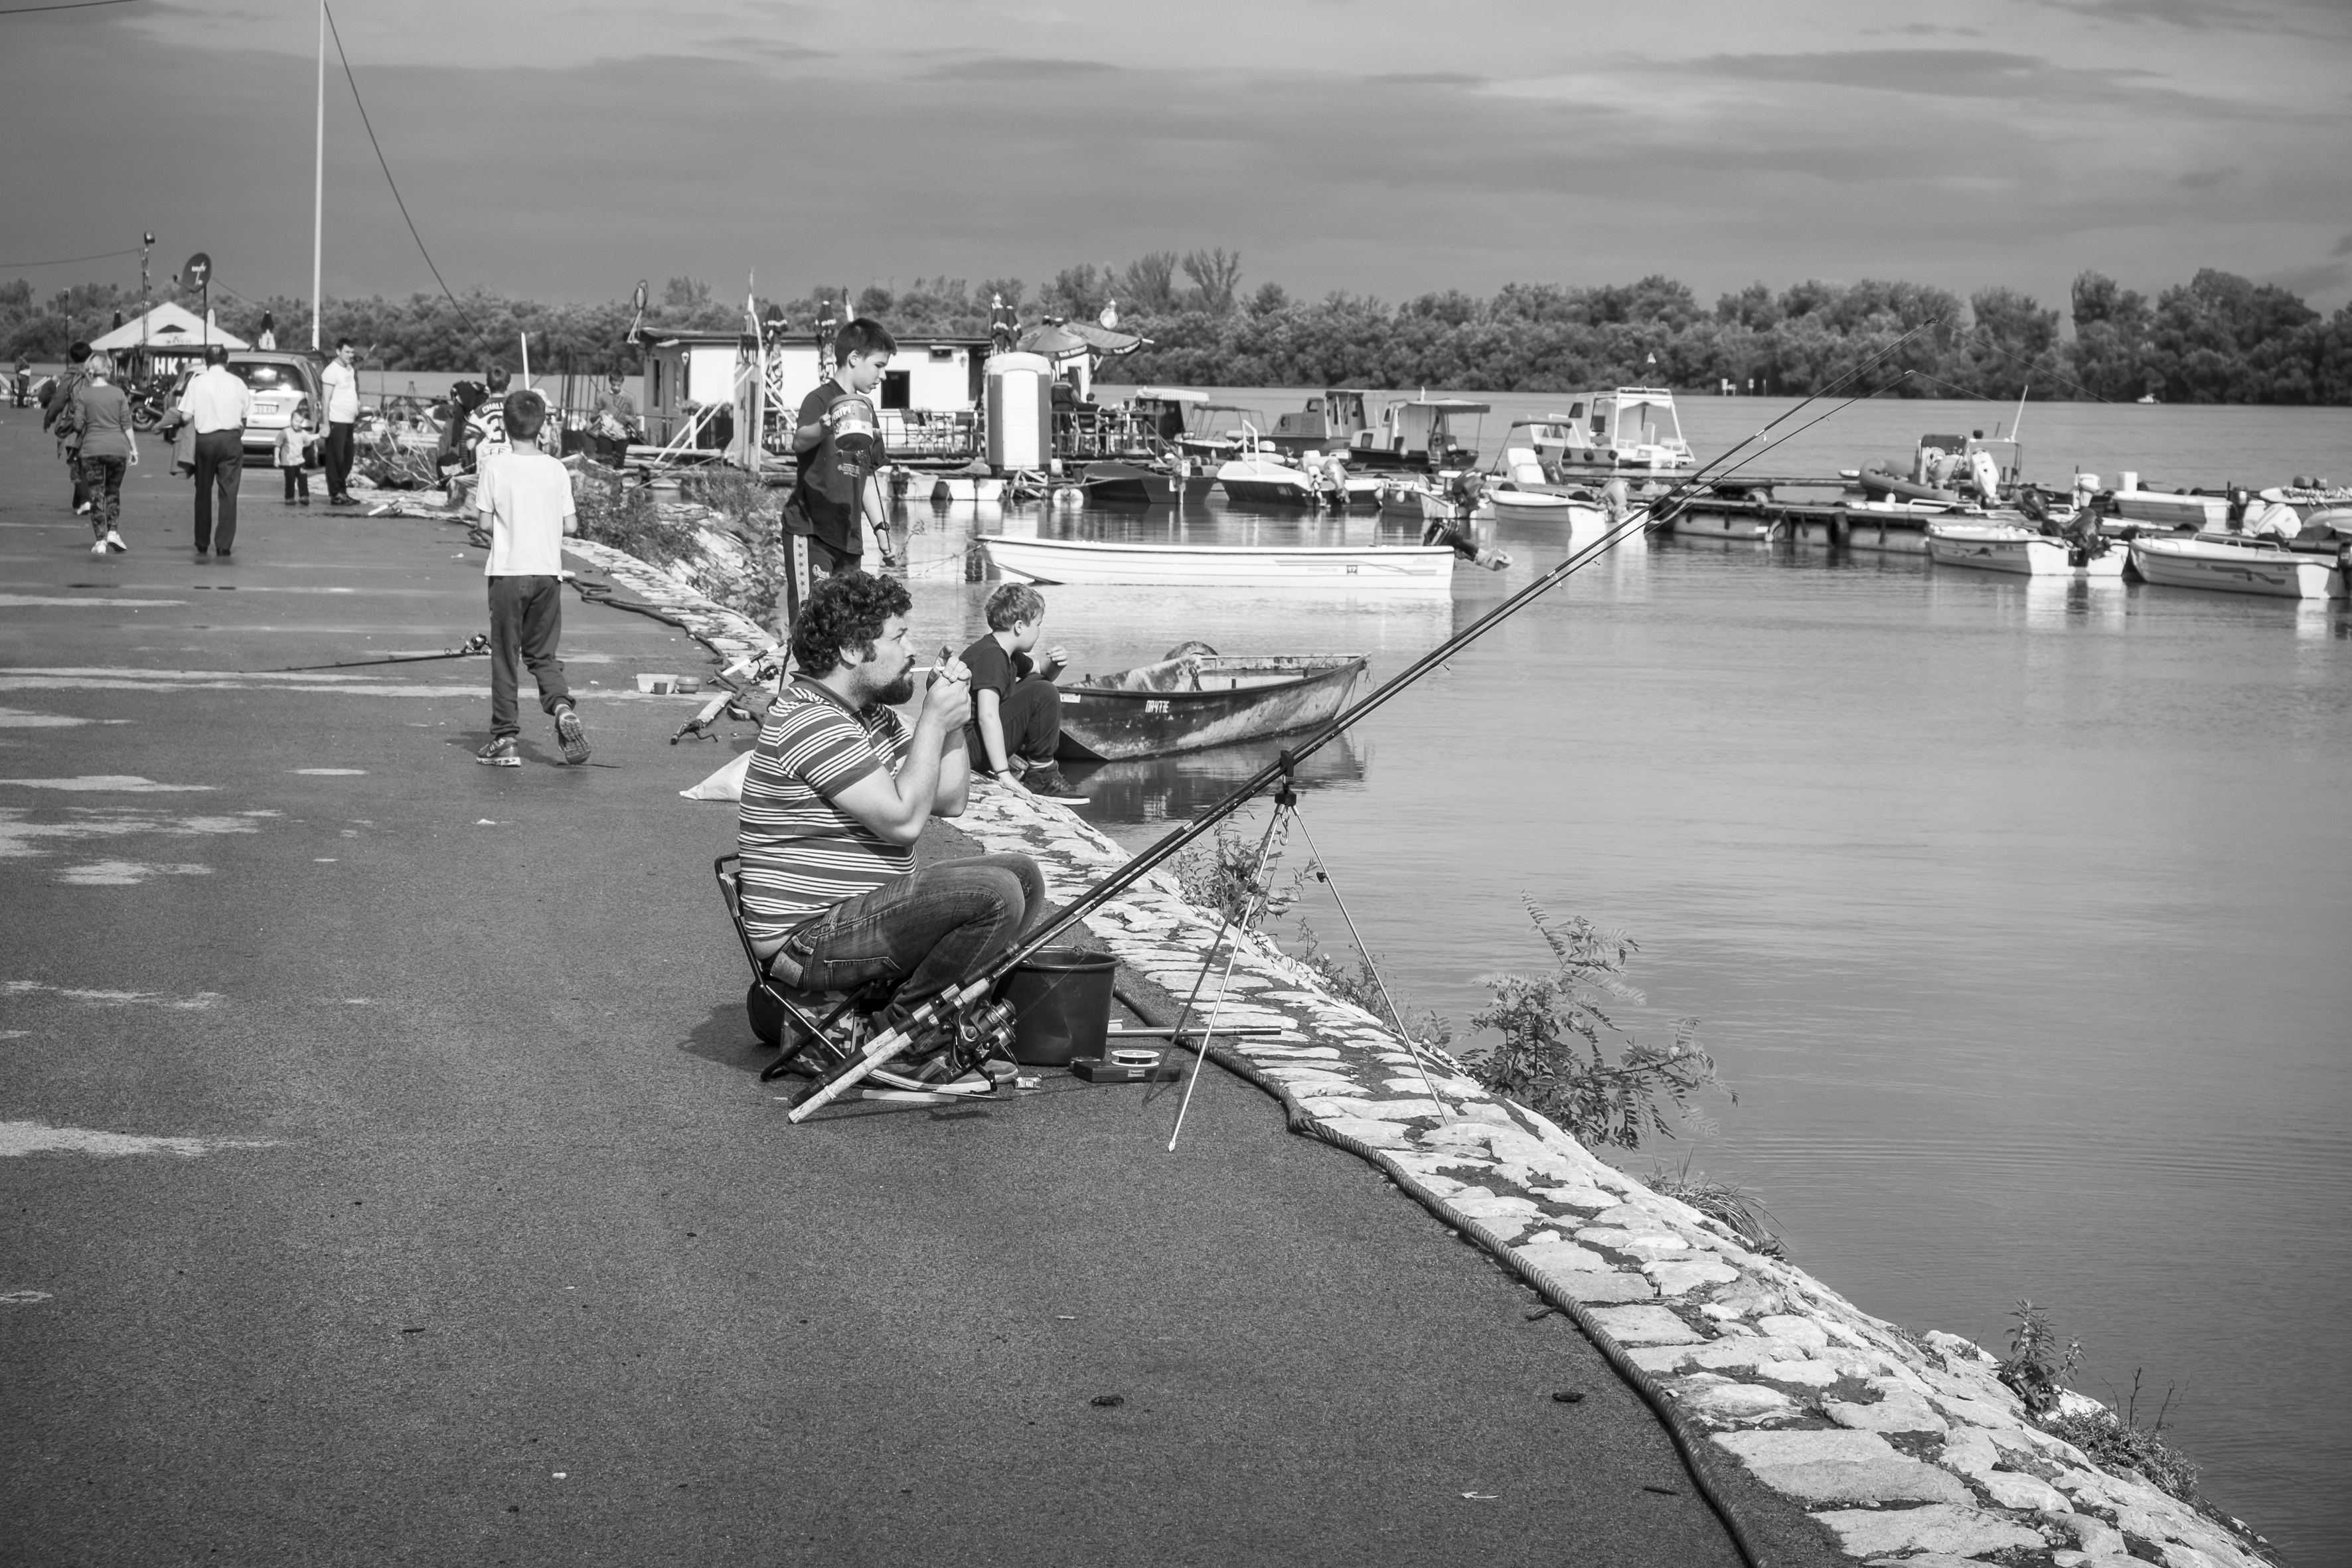
sea, water, dock, black and white, white, street, photography, urban, travel, fujifilm, vehicle, monochrome, bw, blackandwhite, blackwhite, serbia, infrastructure, photograph, noiretblanc, fuji, fujix, fujixe1, belgrade, monochrome photography